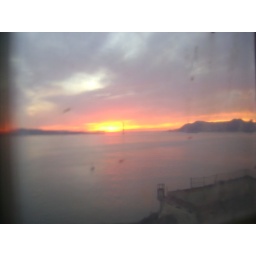
Sunset through a glass brick window in the cell block